Purim

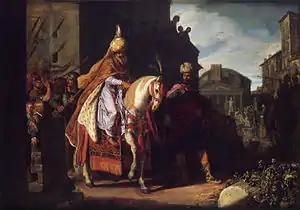
"The Triumph of Mordechai", 1624 painting by Pieter Pietersz Lastman (Rembrandt House Museum)

The Scroll of Esther begins with a 180-day drinking feast given by King Ahasuerus of the Persian Empire for the army and Media and the satraps and princes of the 127 provinces of his kingdom, concluding with a seven-day drinking feast for the inhabitants of Shushan (Susa), rich and poor, and a separate drinking feast for the women organized by Queen Vashti in the pavilion of the royal courtyard.